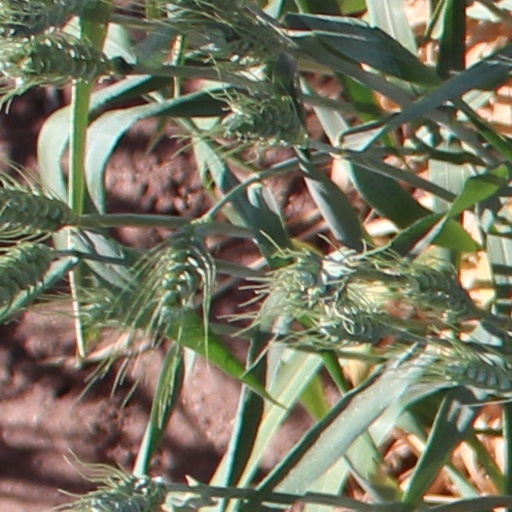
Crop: wheat